Franz Büchner

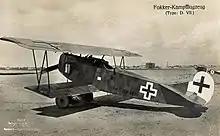
A Fokker D.VII. Büchner's had a golden lion's head on its royal blue fuselage.

On 29 July 1918 Büchner shot an American Sopwith Camel down in flames with just 14 rounds. His wingman, Leutnant Werner Niethammer, cited this combat as an illustration of Büchner's skill as a marksman; according to Niethammer's account, Büchner had no sooner spotted the American than he had set the enemy aircraft on fire. This would be the last of his seven victories in July. It was at this juncture that Büchner's brother Felix joined "Jagdstaffel 13".